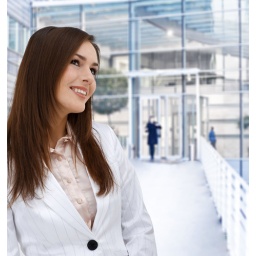
Beautiful businesswoman standing in front of a modern office building